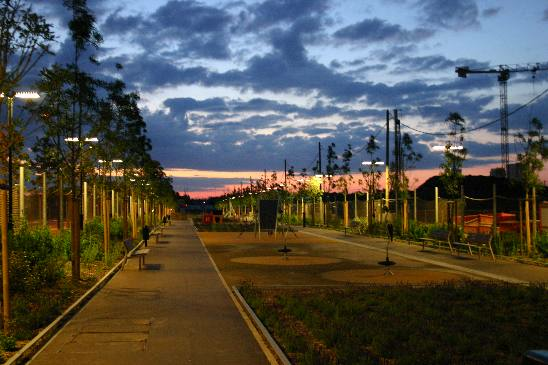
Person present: No